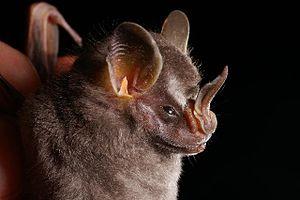
Voici la liste des espèces de mammifères indigènes signalés au Mexique. En septembre 2014, il y a 536 espèces de mammifères ou sous-espèces répertoriées. D'après les données de l'UICN, le Mexique a des espèces de mammifères non cétacés 23 % de plus que les États-Unis et le Canada réunis dans une zone seulement 10 % aussi large, ou la densité des espèces de plus de douze fois supérieure à celle de ses voisins du nord. La biodiversité des mammifères haute du Mexique est en partie le reflet de la vaste gamme de biomes présents sur ses gammes de latitude, climatiques et d'altitude, de la forêt tropicale de plaine de désert tempéré à montane forêt de la alpage. L'augmentation générale de la biodiversité terrestre se déplaçant vers l'équateur est un autre facteur important dans la comparaison. Mexique comprend beaucoup de la Mésoamérique et bois de pins et chênes de Madrean points chauds de la biodiversité. Du point de vue biogéographique, la plupart du Mexique est lié au reste de l'Amérique du Nord dans le cadre de l'écozone néarctique. Toutefois, les plaines du Sud du Mexique sont liées avec l'Amérique centrale et l'Amérique du Sud dans le cadre de l'écozone néotropique.